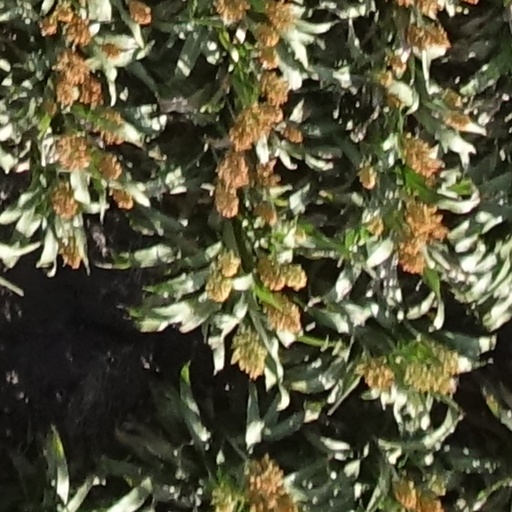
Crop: sorghum